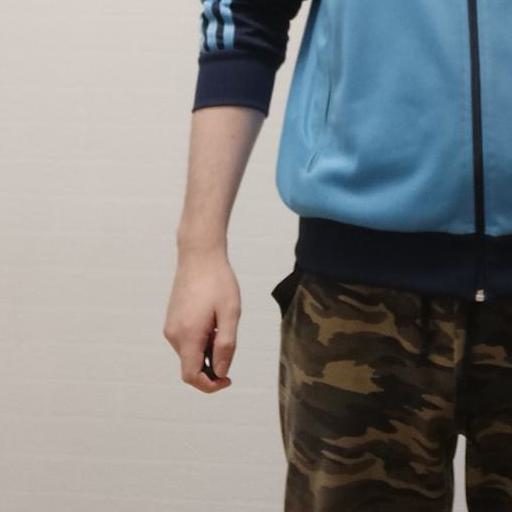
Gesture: no_gesture